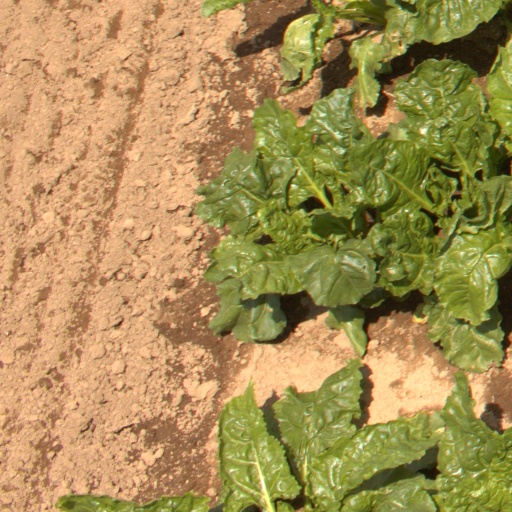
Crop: sugar beet